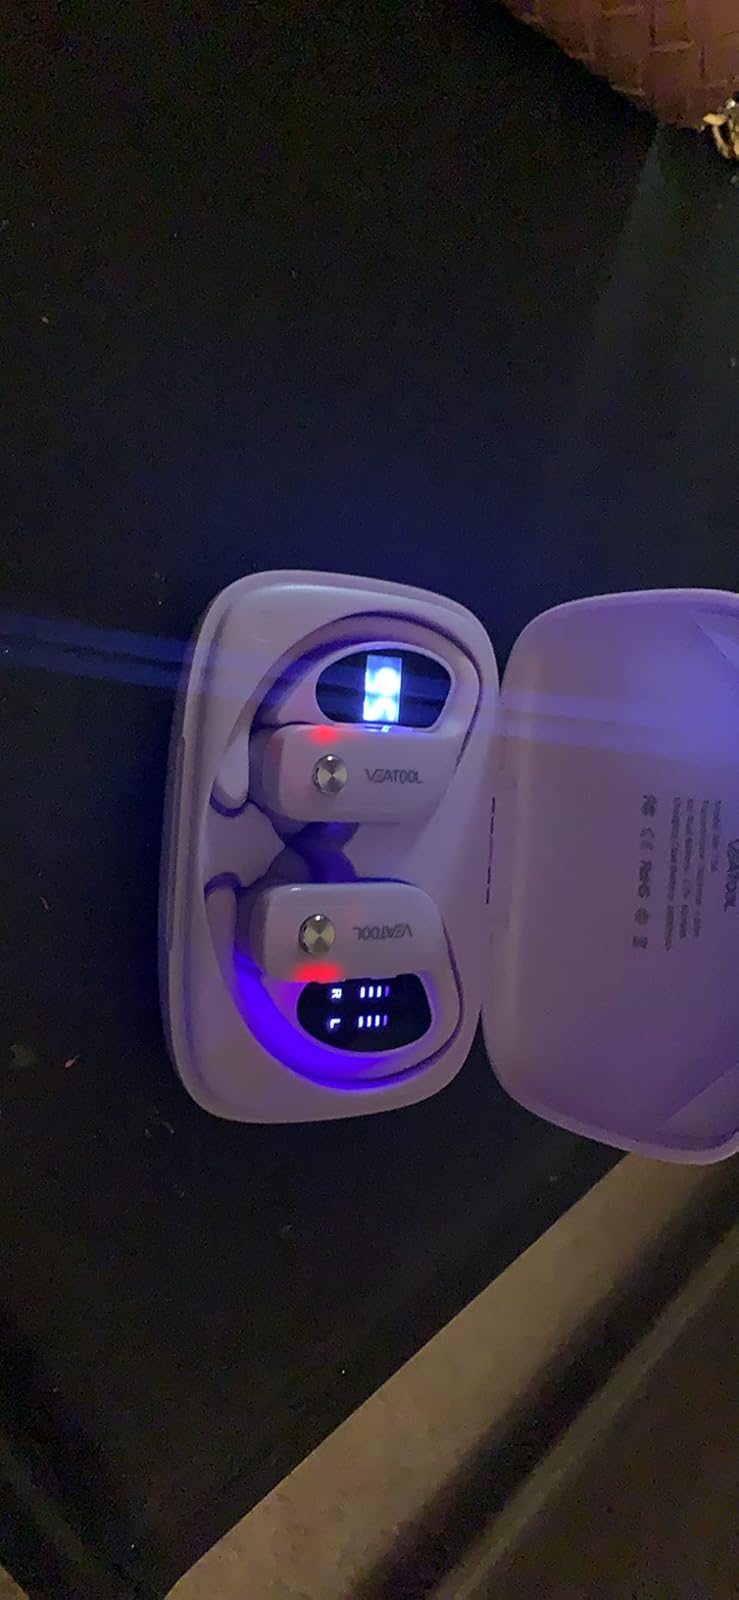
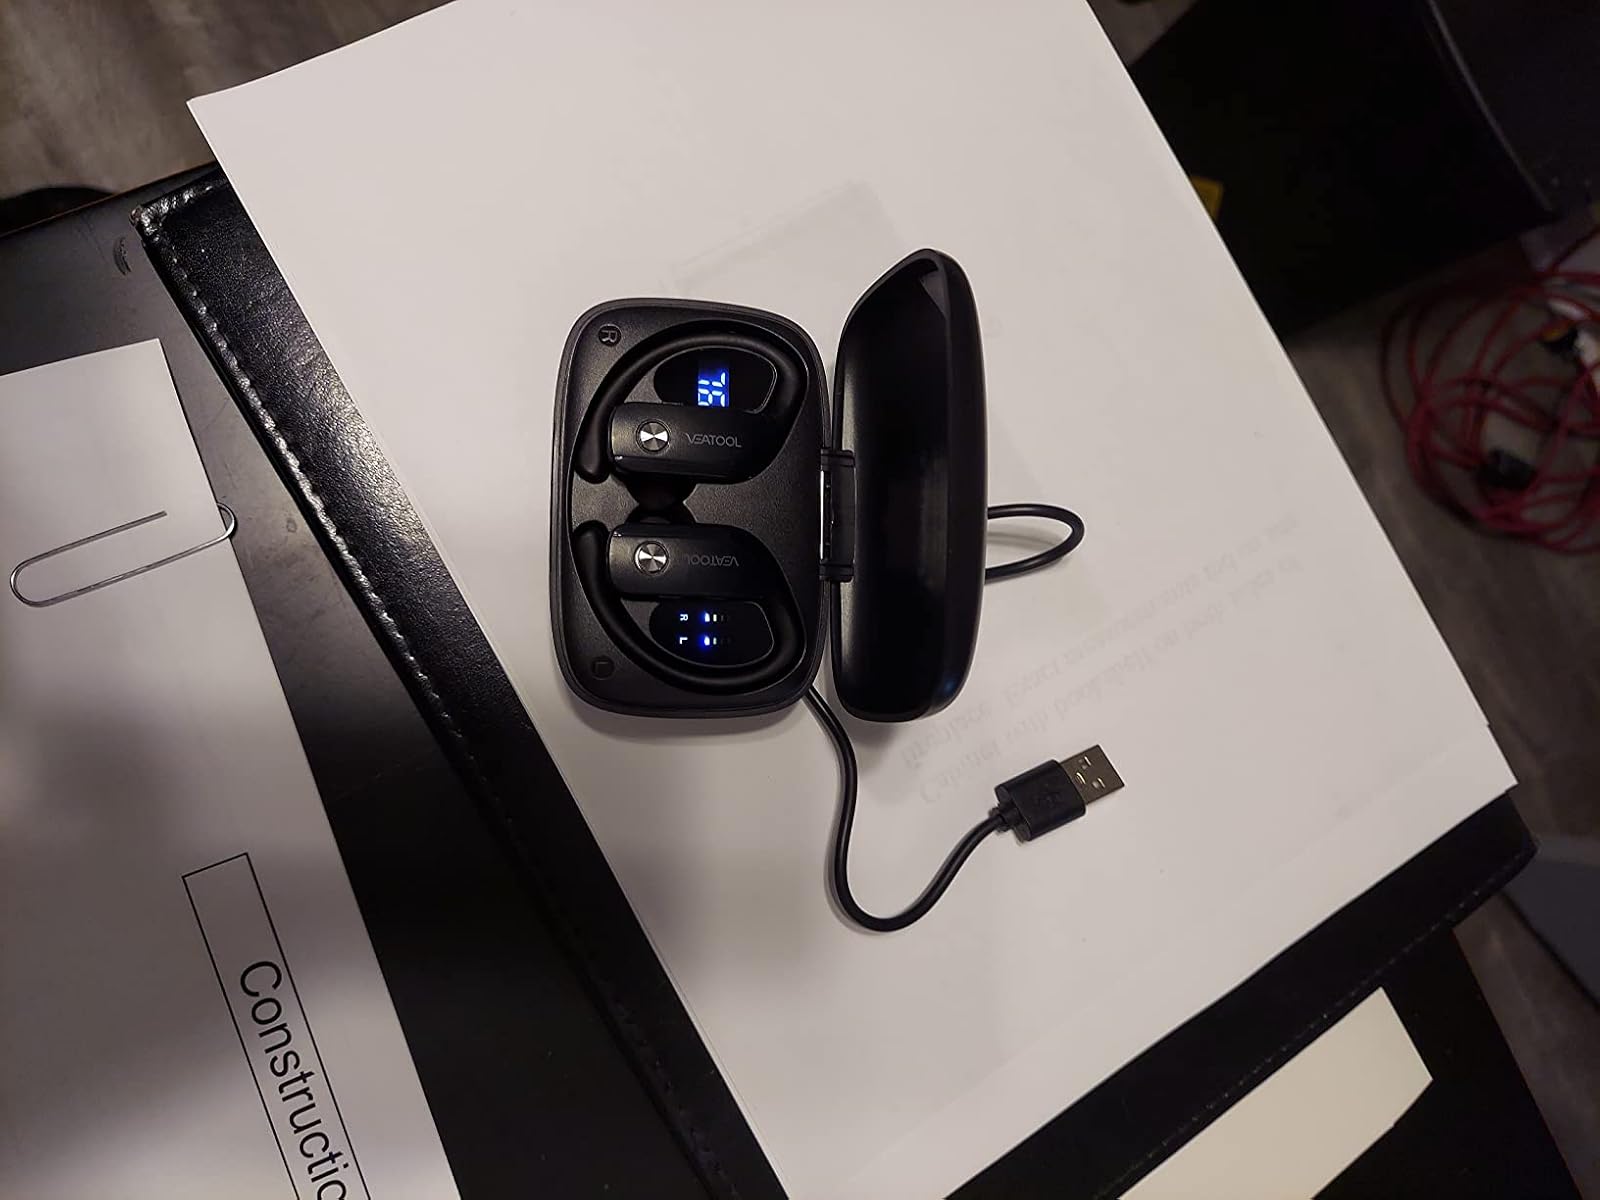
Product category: earbuds
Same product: no